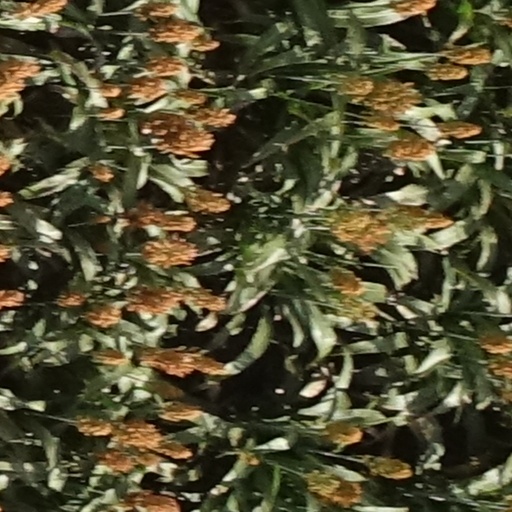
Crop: sorghum